Horse meat

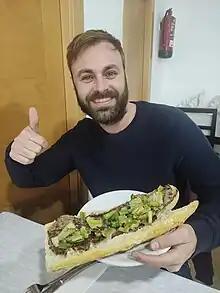
A smiling man holding a long sandwich showing meat and green peppers

In most countries where horses are slaughtered for food, they are processed in a similar fashion to cattle, i.e., in large-scale factory slaughter houses (abattoirs) where they are stunned with a captive bolt gun and bled to death. In countries with a less industrialized food-production system, horses and other animals are slaughtered individually outdoors as needed, in or near the village where they will be consumed.